Shimon Peres

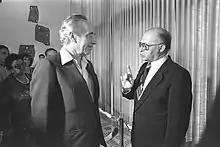
Prime Minister Menachem Begin and Chairman of the Alignment Shimon Peres at the ceremony held by President Yitzhak Navon after the inaugural session of the 10th Knesset, July 1981

From 1954, as director general of the Ministry of Defense, Peres was involved in the planning of the 1956 Suez War, in partnership with France and Britain. Peres was sent by David Ben-Gurion to Paris, where he held secret meetings with the French government. Peres was instrumental in negotiating the Franco-Israeli agreement for a military offensive. In November 1954, Peres visited Paris, where he was received by the French Defense Minister Marie-Pierre Kœnig, who told him that France would sell Israel any weapons it wanted to buy. By early 1955, France was shipping large amounts of weapons to Israel. In April 1956, following another visit to Paris by Peres, France agreed to disregard the Tripartite Declaration, and supply more weapons to Israel. During the same visit, Peres informed the French that Israel had decided upon war with Egypt in 1956. Throughout the 1950s, an extraordinarily close relationship existed between France and Israel, characterised by unprecedented cooperation in the fields of defense and diplomacy. For his work as the architect of this relationship, Peres was awarded the highest order of the French, the Legion of Honor, as Commander.